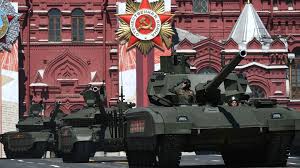
Label: T-14